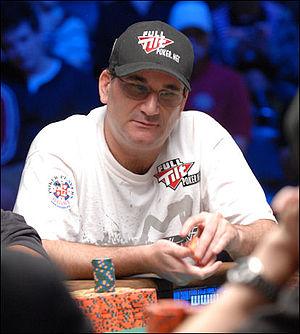
Des joueurs du monde entier sont venus pour jouer le plus gros tournoi annuel de poker. En 2008, ce sont 6844 joueurs qui se sont inscrits pour 10000$ soit une progression de presque 8 % par rapport à 2007. Certains sont passés par des tournois satellites, notamment sur Internet.